Turks in Germany

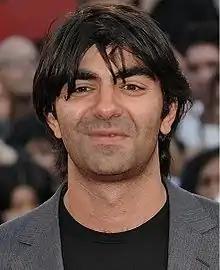
Fatih Akin is one of the most influential film directors in Turkish-German cinema.

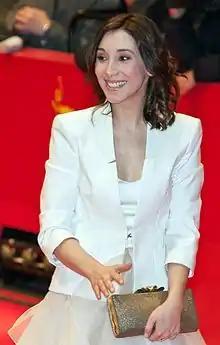
Sibel Kekilli has played a leading role in several Turkish-German films.

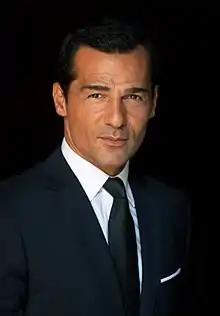
Erol Sander has starred as a leading role in several Turkish-German TV series'.

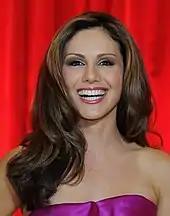
Nazan Eckes is a popular TV presenter.

The fall of the Berlin Wall in 1989, and the reunification of Germany, saw a sharp rise in violent attacks against Turkish-Germans. A series of arson attacks, bombings, and shootings have targeted the Turkish community in both public and private spaces, such as in their homes, cultural centres, and businesses. Consequently, many victims have been killed or severely injured by these attacks.